Barnsdall Main Street Well Site

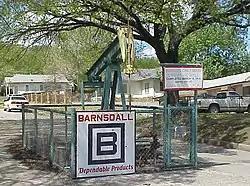
Oil well in middle of street in Barnsdall (2007)

The Barnsdall Main Street Well (also known as Indian Territory Illuminating Oil Company Well #20 Osage County) is a formerly active oil well in the middle of Main Street in the town of Barnsdall, Oklahoma. It is believed to be the only such oil well anywhere in the world. It was listed on the National Register of Historic Places (NRHP) on October 1, 1997, as part of the "Energy Related Resources in Northeastern Oklahoma Multiple Property Submission". According to signage at the site, the well was completed on March 18, 1914, with a depth of 1771 feet. It remained active until the 1960s.